List of cities in South Sudan

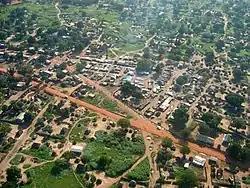
Juba, capital of South Sudan

The population estimates for cities in South Sudan are for 2010, except where otherwise indicated. The references from which the estimated populations are sourced are listed in each article for the cities where the population estimates are given. This list is not comprehensive.